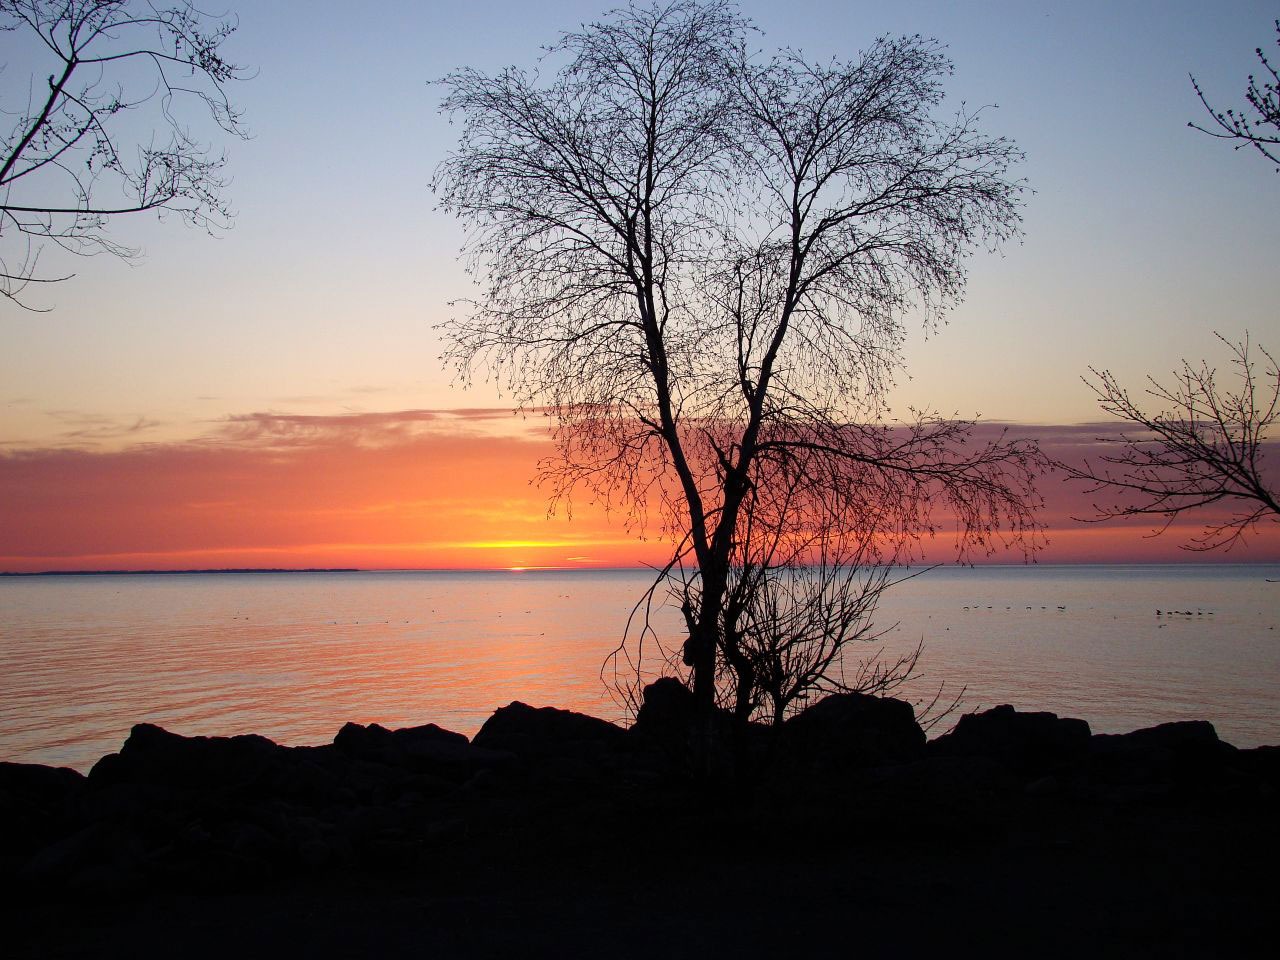
sunrise, sunset, atmospheric phenomenon, tree, dawn, horizon, morning, dusk, evening, afterglow, reflection, sea, lake